The War Cry

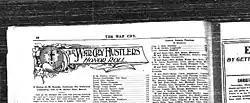
The War Cry, a 1904 edition

The first edition of "The War Cry" was printed on 27 December 1879 in London, England. In 1880, US Salvation Army Commissioner George Scott Railton published the "Salvation News", a small newsletter. He published the first US edition of "The War Cry" in January 1881 in St. Louis, Missouri. Between 1920 and 1970, each U.S. territory published its own individual version of "The War Cry". In 1970, the Salvation Army's US National Headquarters started publishing a nationwide version of "The War Cry".